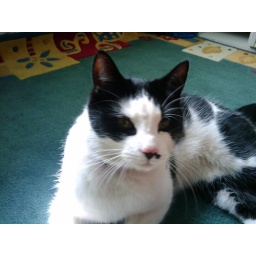
The cat that comes in our house all the time.